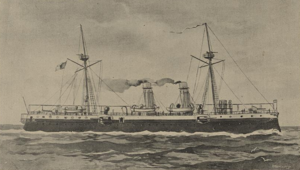
Le Rainha Dona Amélia fut un croiseur protégé unique de 3ᵉ classe construit à l'arsenal de Lisbonne pour la Marine portugaise.